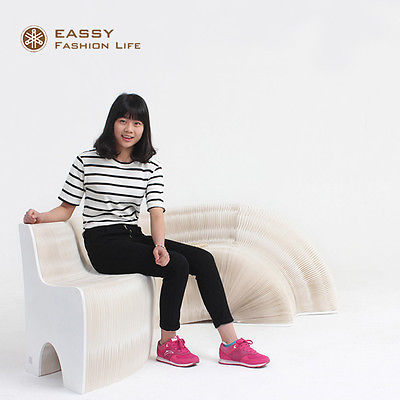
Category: sofa